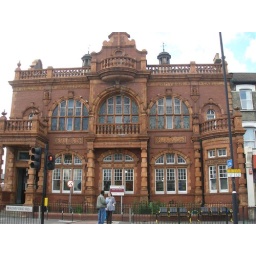
Loads of detail in the decoration of this library - and beautiful stained glass windows